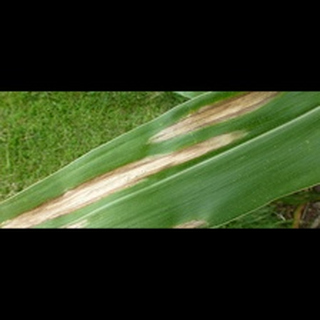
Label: corn_northern_leaf_blight